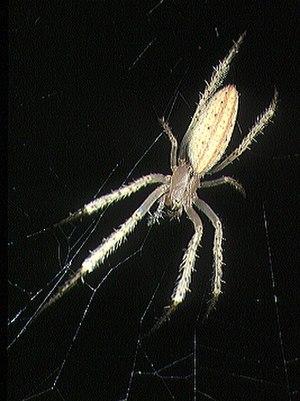
Lipocrea est un genre d'araignées aranéomorphes de la famille des Araneidae.
Lipocrea fusiformis est une espèce d'araignées aranéomorphes de la famille des Araneidae.